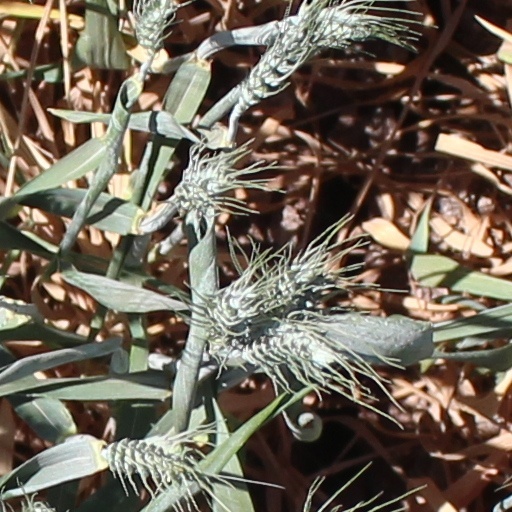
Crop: wheat